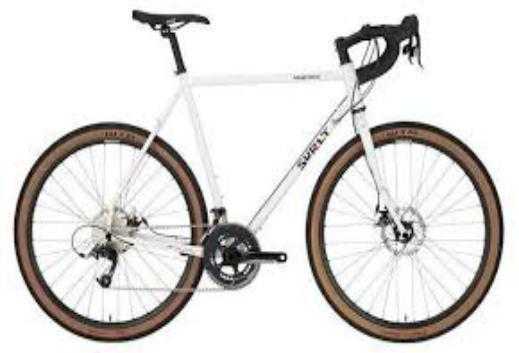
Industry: Sports